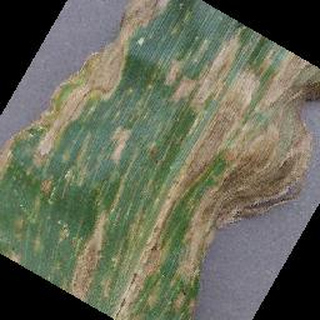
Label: corn_cercospora_leaf_spot